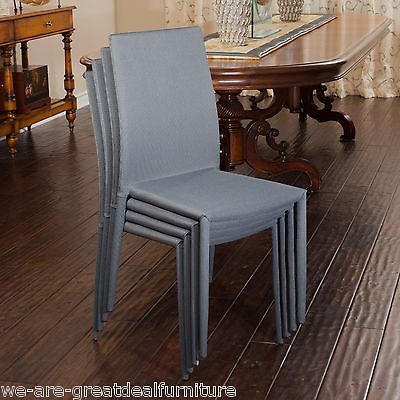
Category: chair